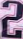
Number: 2